Burpee Farm

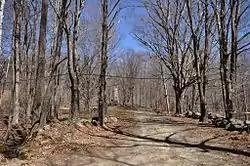
Only the chimney remains.

Burpee Farm was a historic farmhouse on Burpee Road in Dublin, New Hampshire, United States. Probably built in 1793, it was a good example of 18th-century vernacular farmhouse architecture, and was one of the town's oldest buildings. It was listed on the National Register of Historic Places in 1983, and was destroyed by fire in 2013.